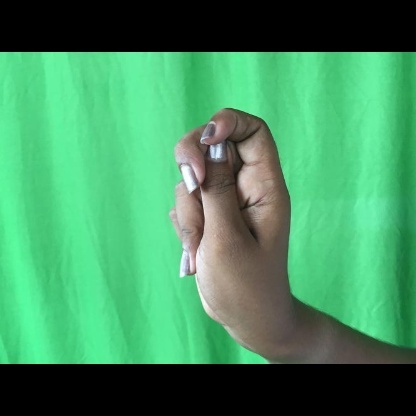
Mudra: Katakamukha